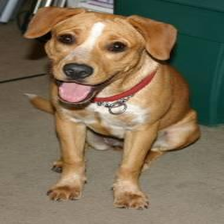
Species: dog
Breed: american pit bull terrier